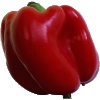
Label: Pepper Red 1